Gaspare Colosimo

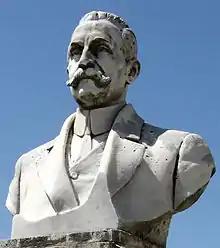
Statue of Gaspare Colosimo

Colosimo was born in Colosimi, Cosenza, on 8 April 1859. His parents were Peter Paul, an attorney, and Artemisia Colosimo. He received a law degree.